Gustav Veit

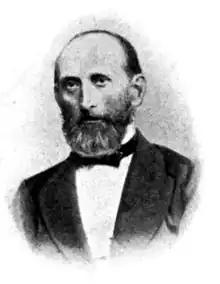
Gustav Veit (1824-1903)

Aloys Constantin Conrad Gustav Veit (June 3, 1824 – April 20, 1903) was a German gynecologist and obstetrician who was a native of Leobschütz. He was the father of gynecologist Johann Veit (1852–1917).